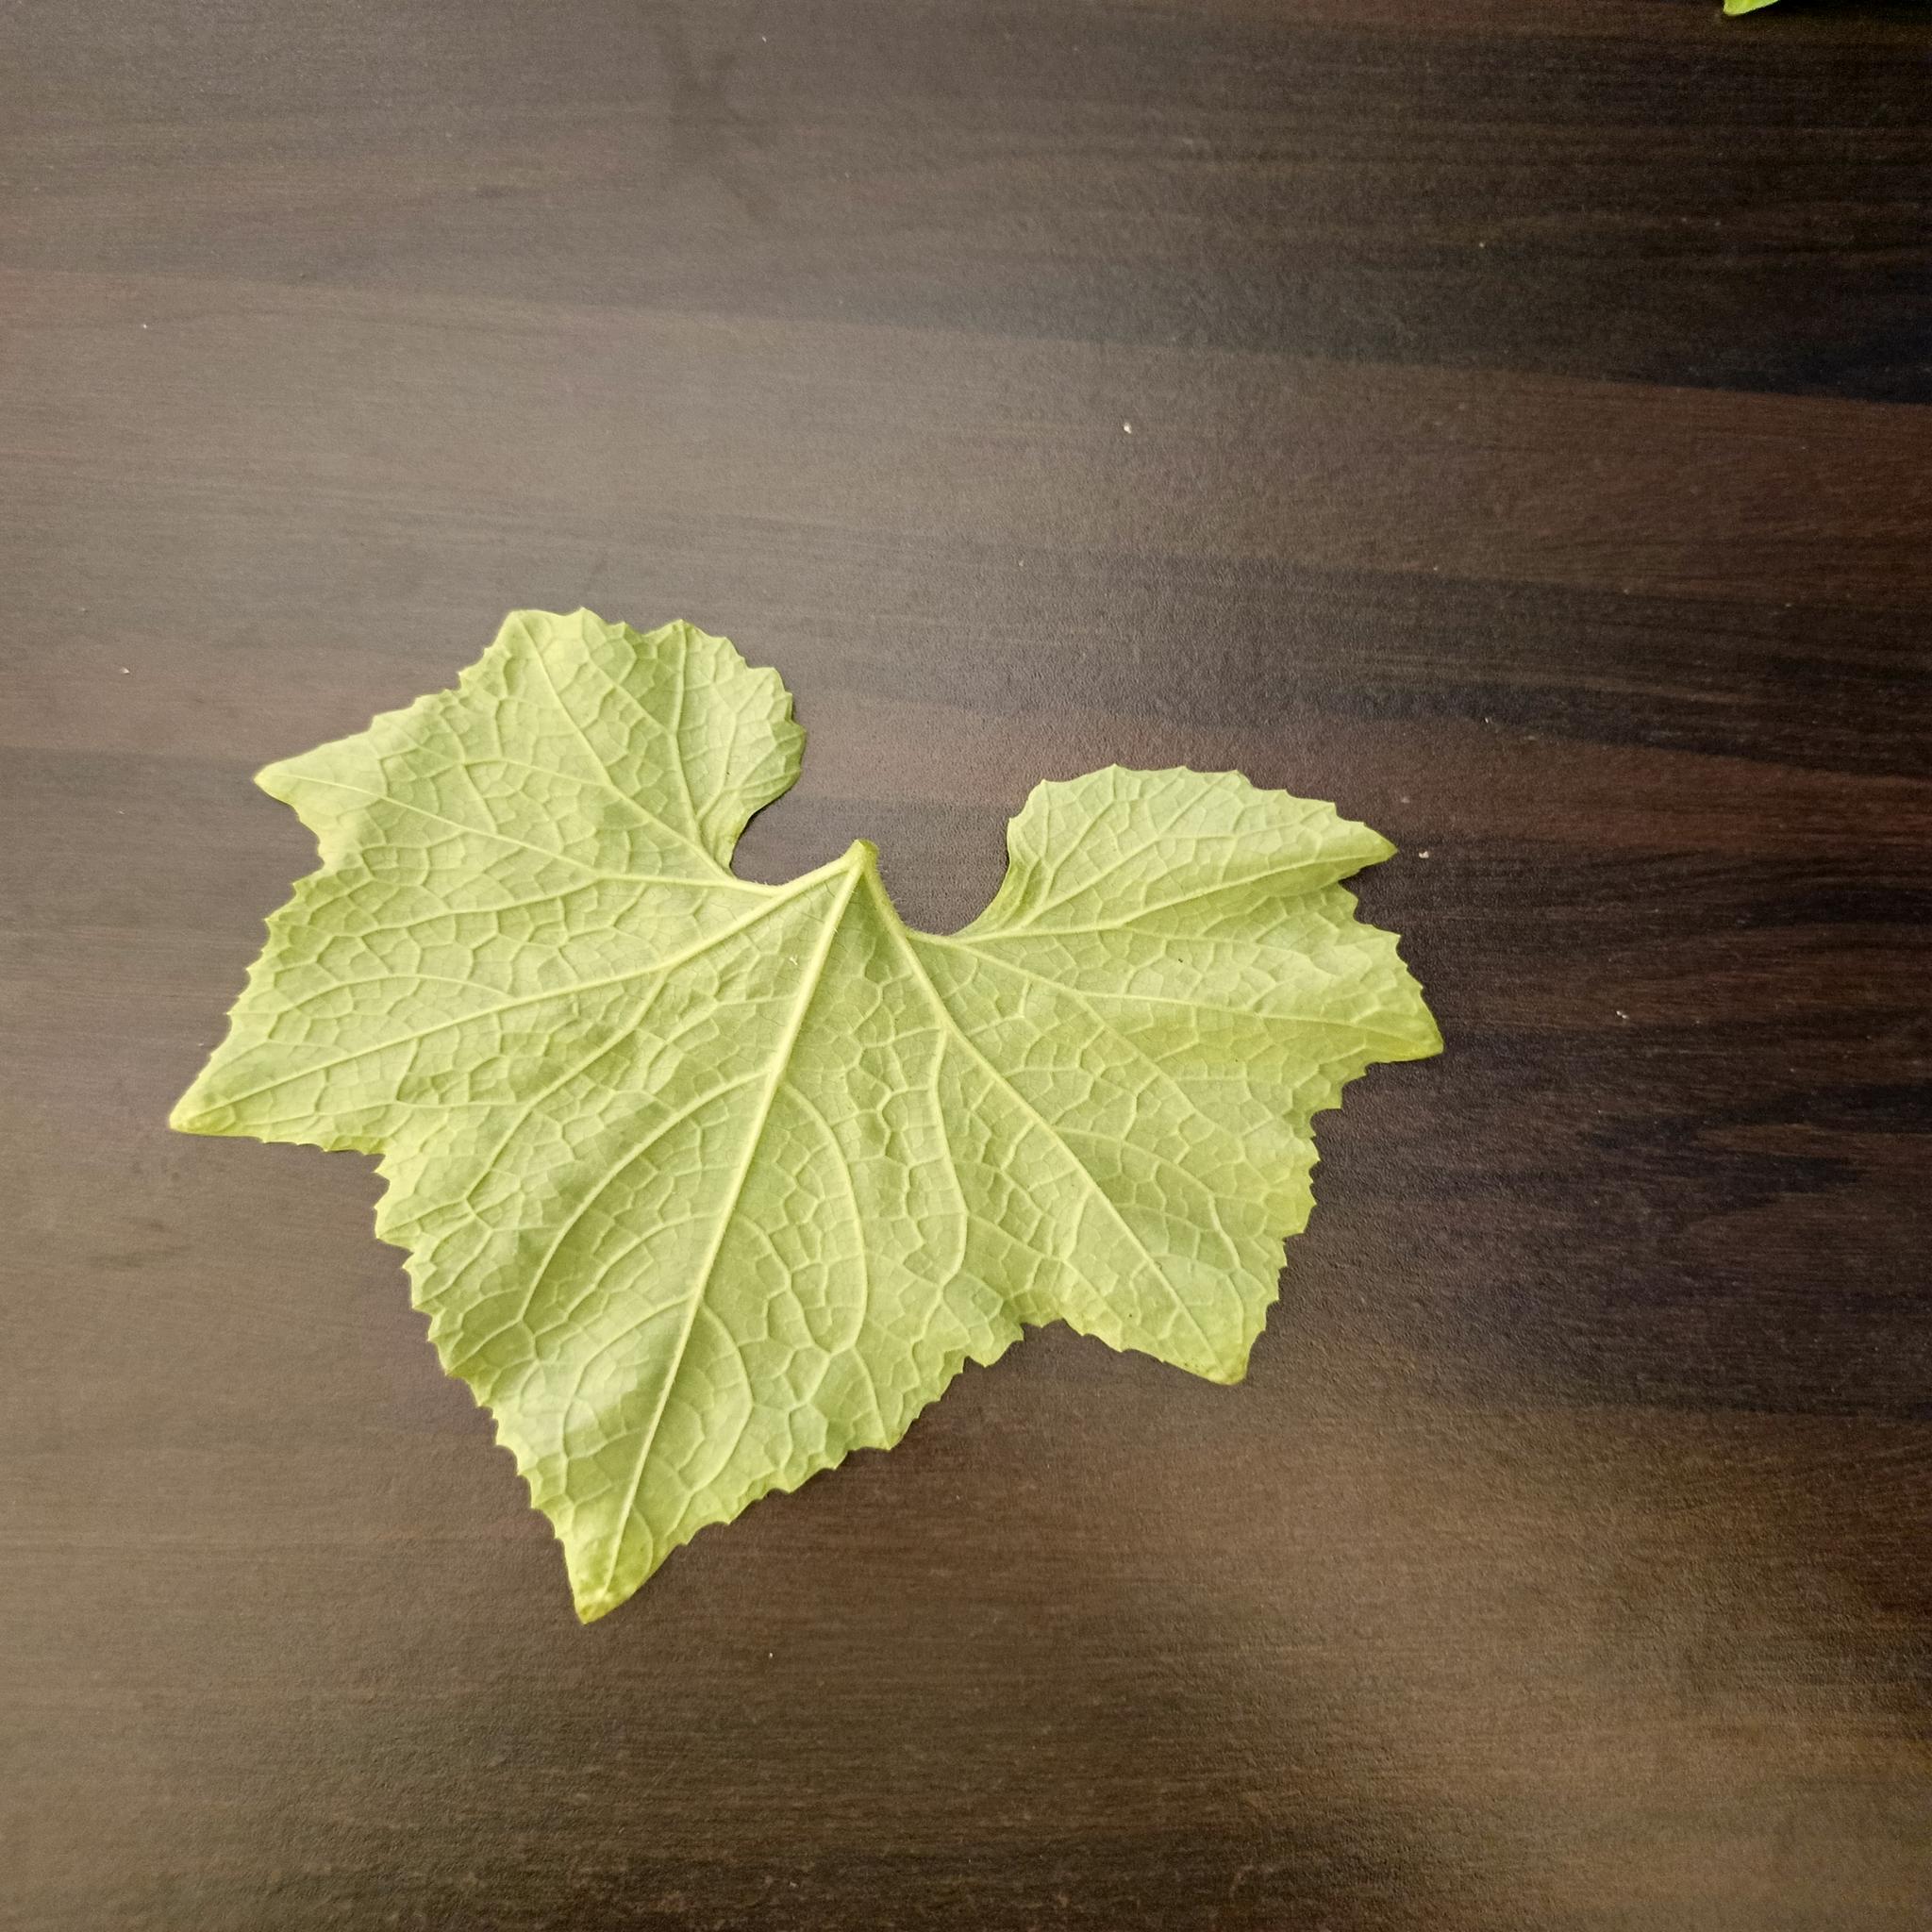
Label: Healthy